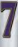
Number: 7